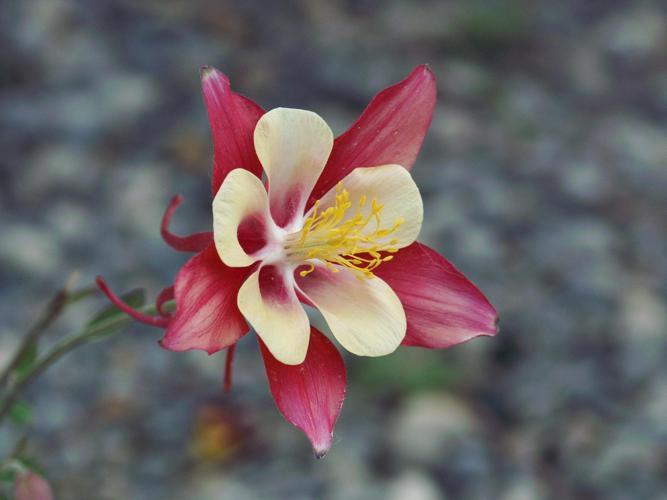
Label: columbine